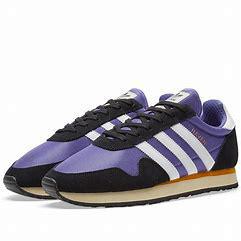
Brand: Adidas
Model: Haven